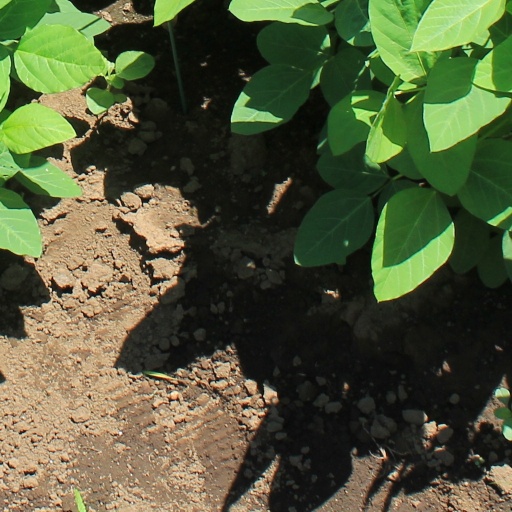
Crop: soybean